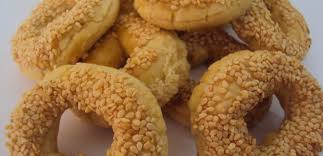
Yemek: simit